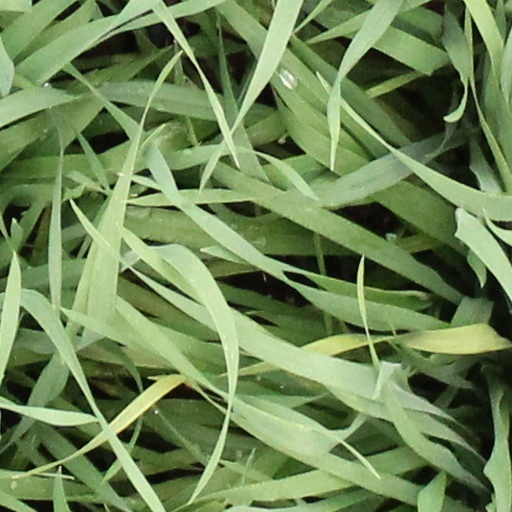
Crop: wheat